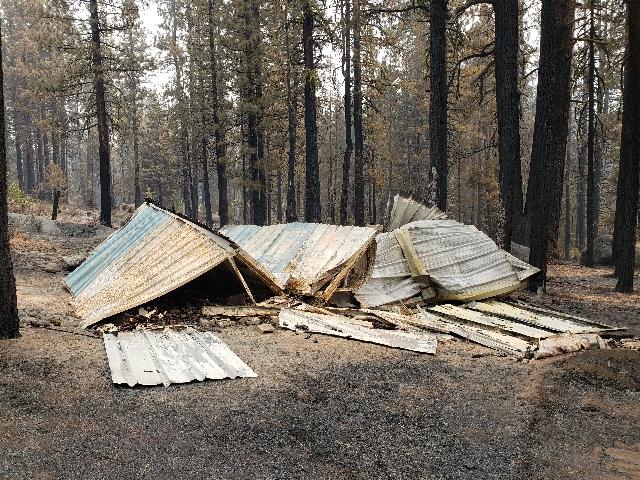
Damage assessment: destroyed